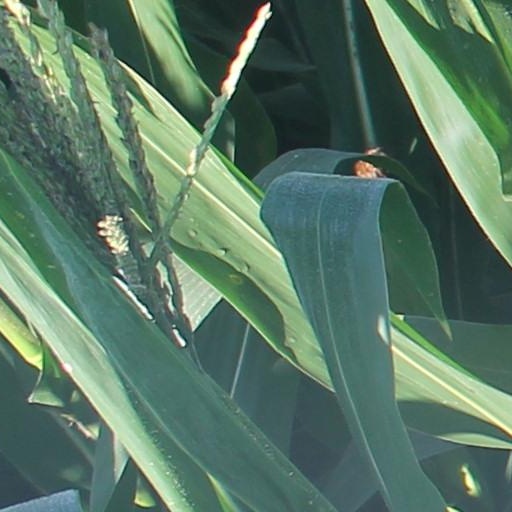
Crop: maize; corn